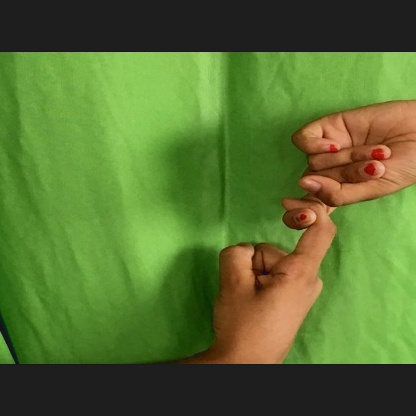
Mudra: Pasha